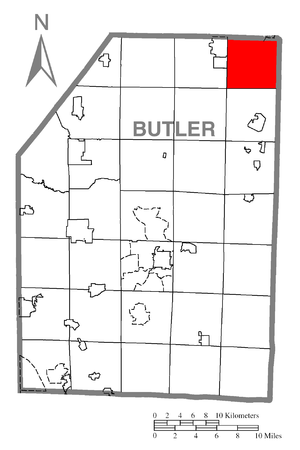
Allegheny Township est un township, situé dans le comté de Butler, aux États-Unis. En 2010, il comptait une population de 641 habitants.